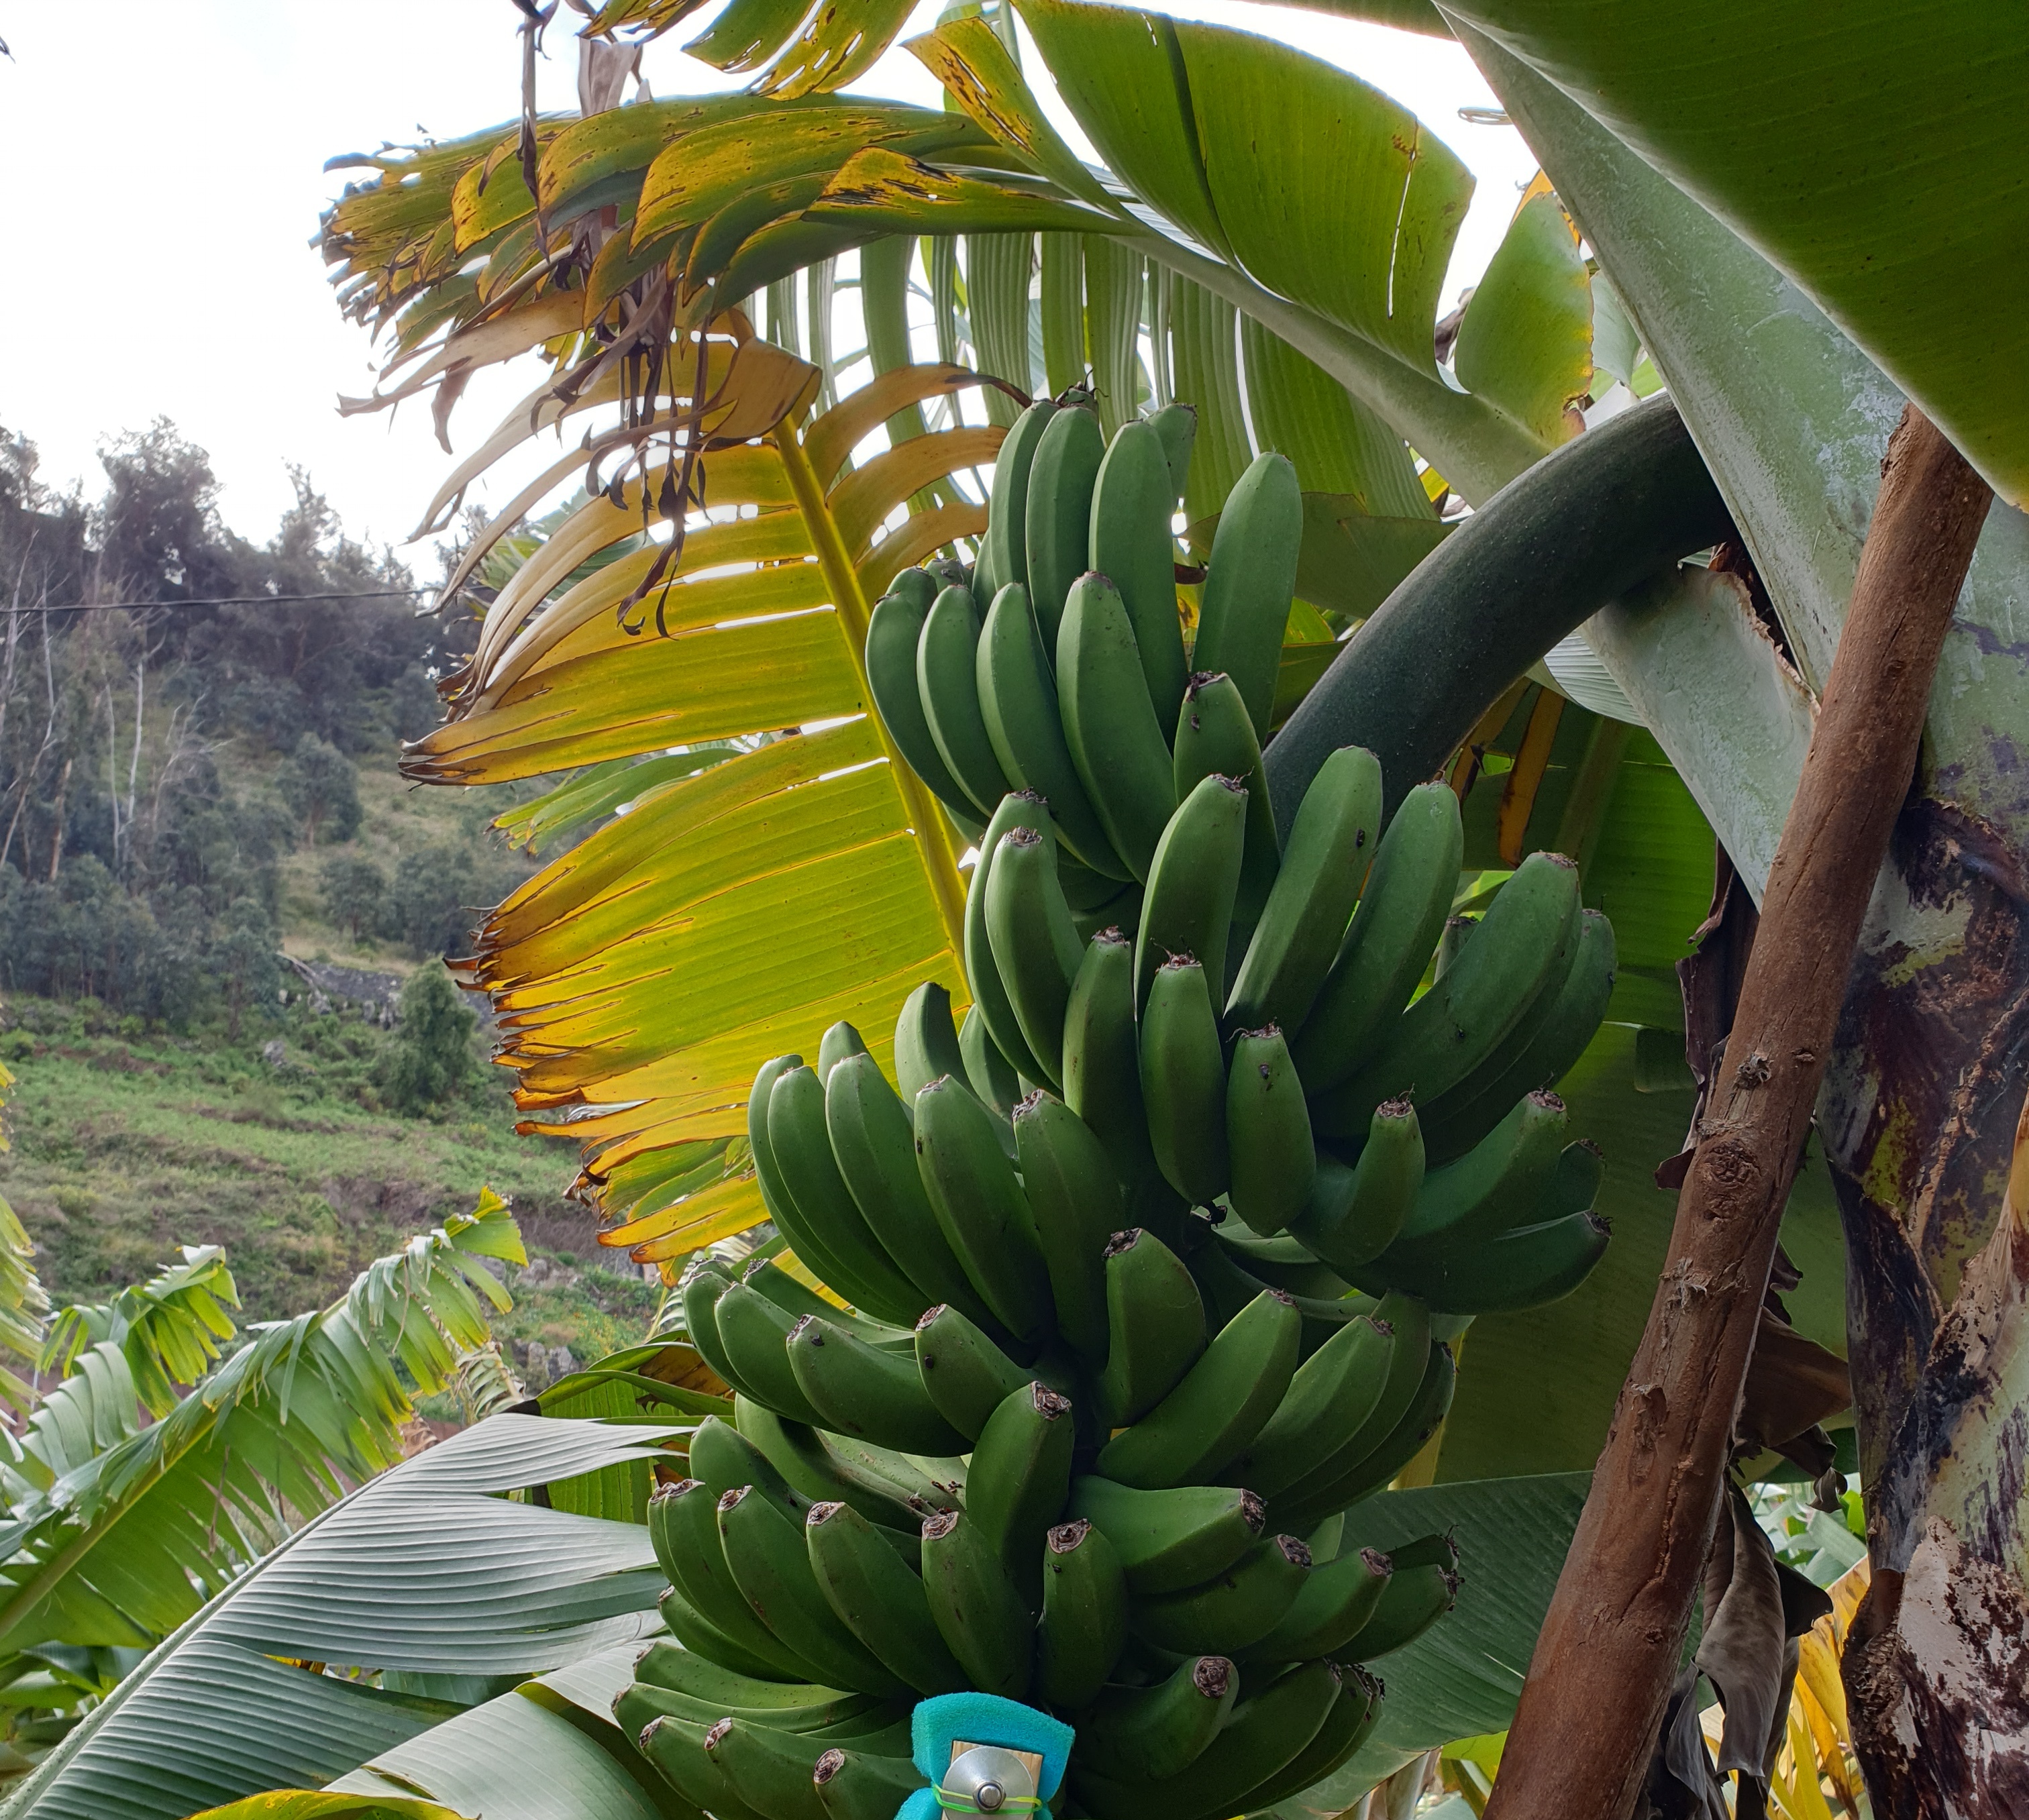
Label: Keep